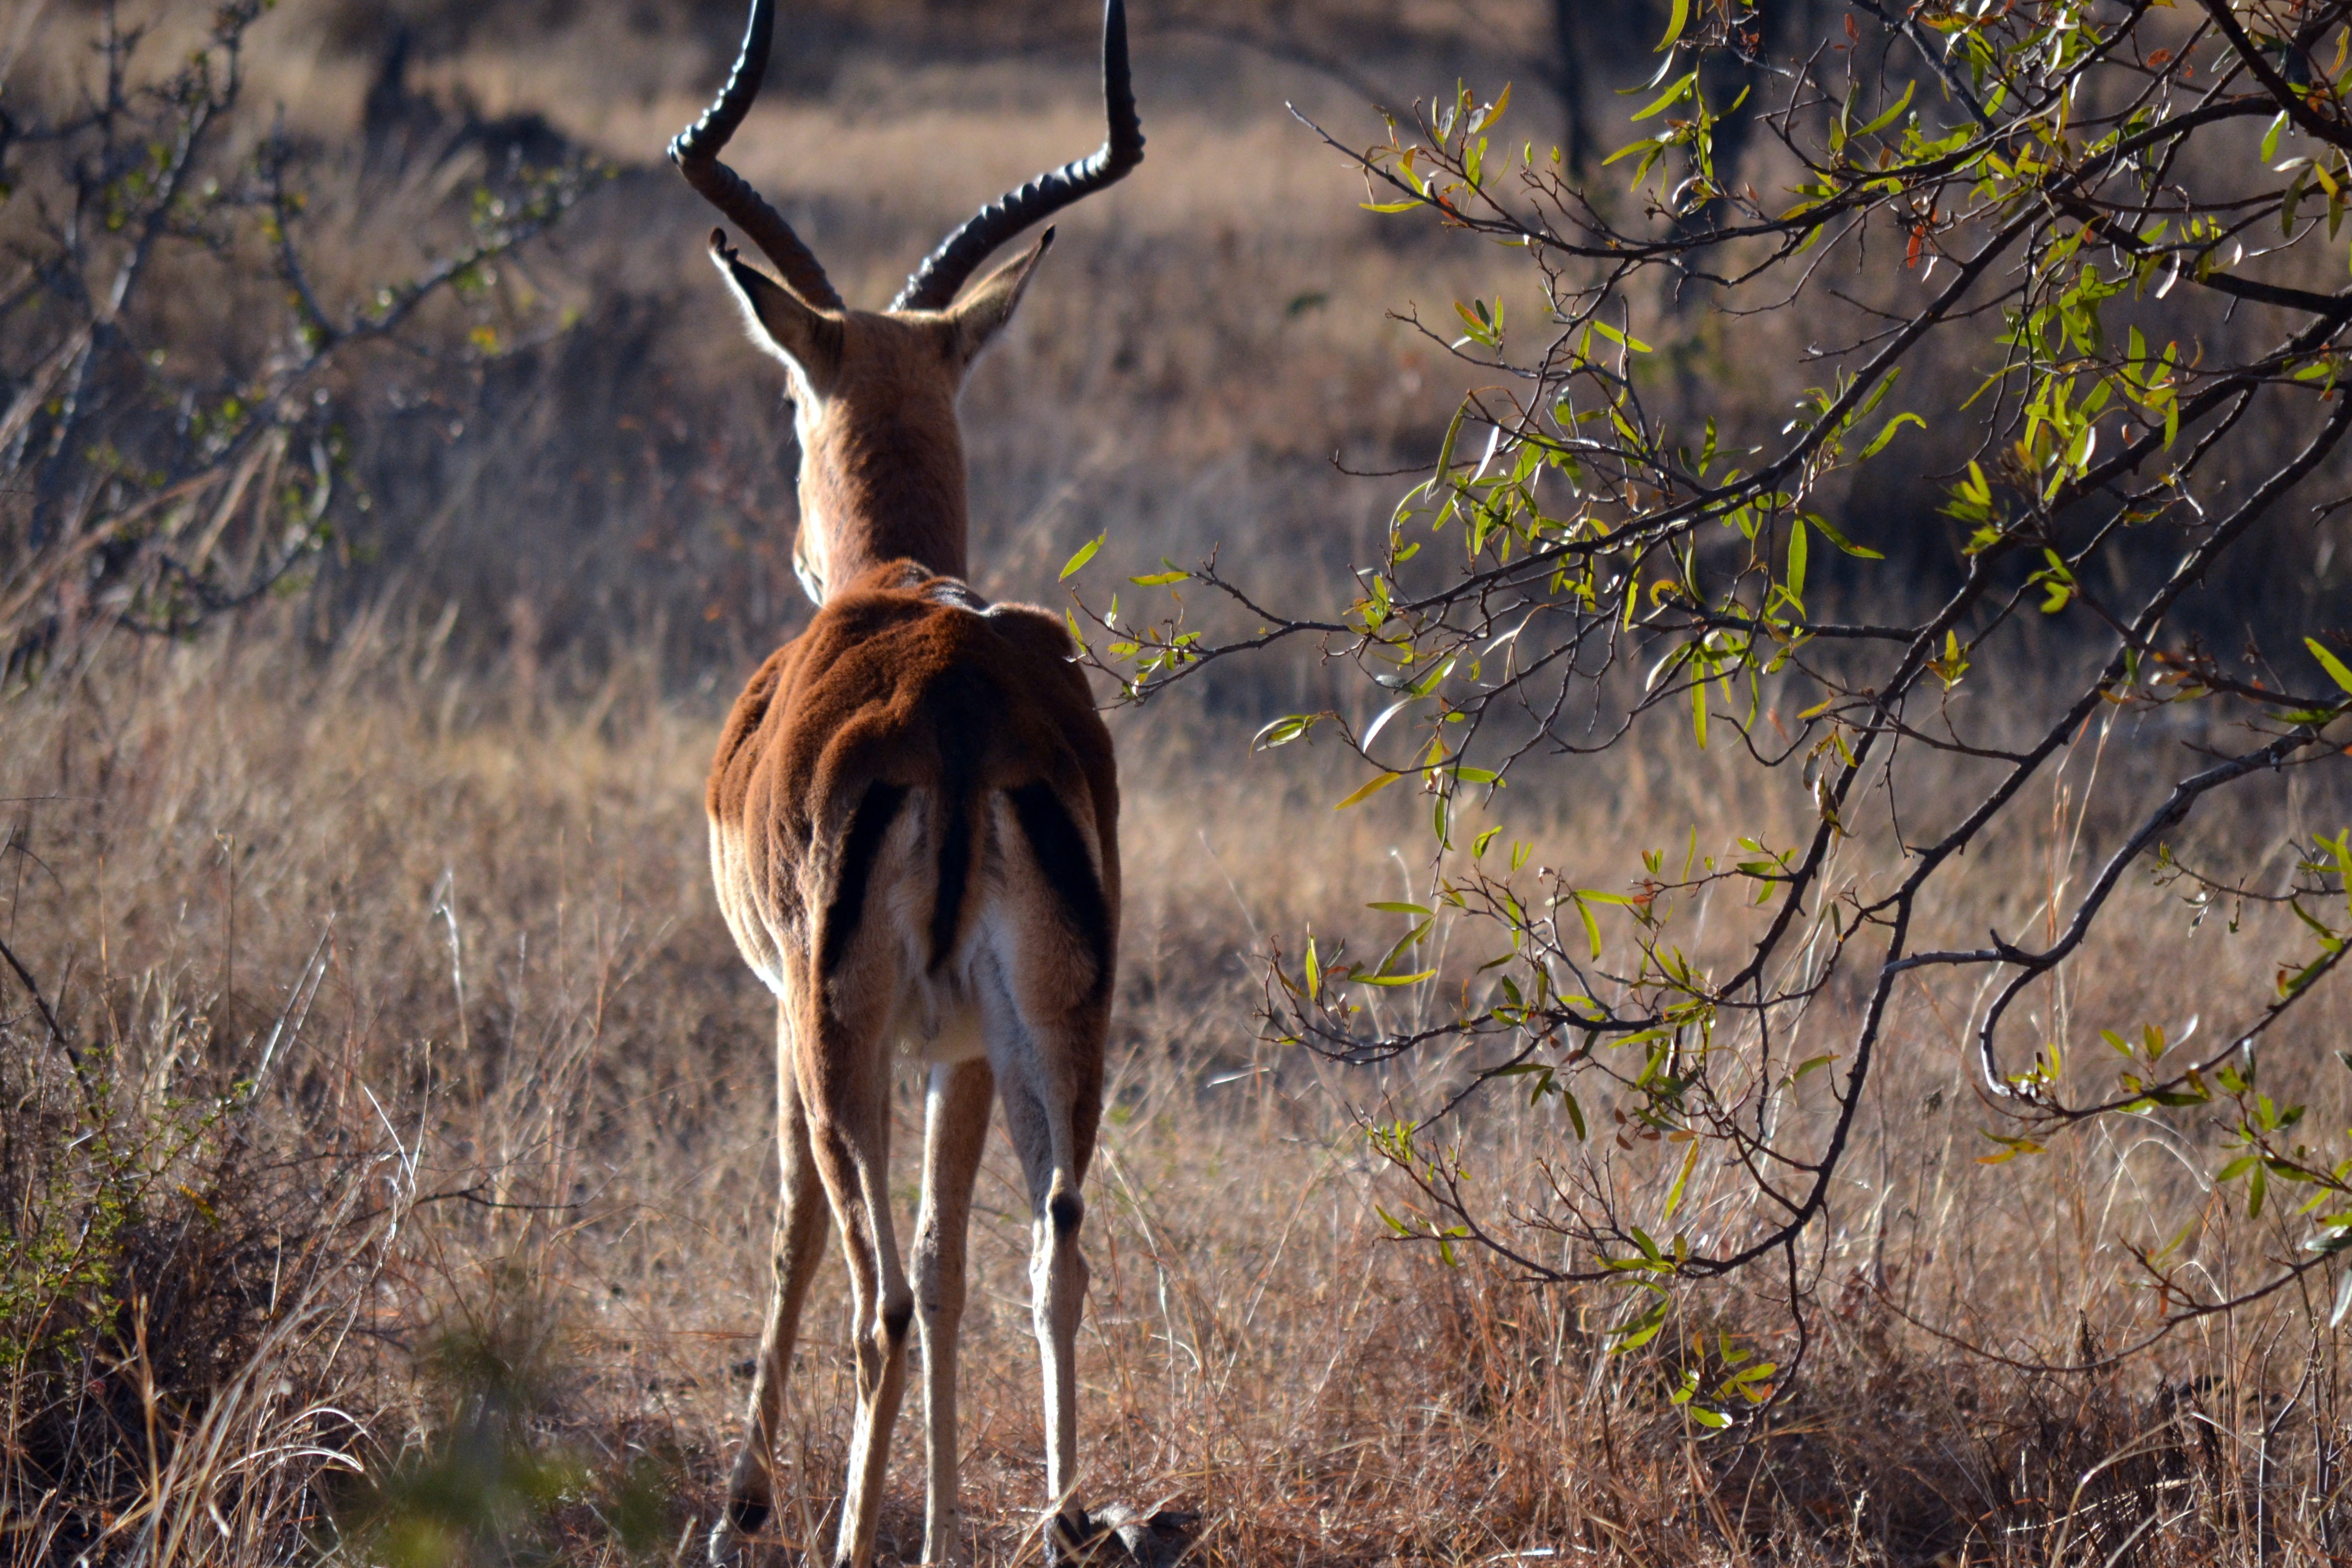
nature, prairie, wildlife, deer, africa, mammal, fauna, savanna, antelope, gazelle, impala, kudu, safari, white tailed deer, springbok